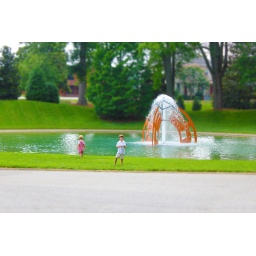
Tilt shift of the boys in front of the water fountain at Wofford.